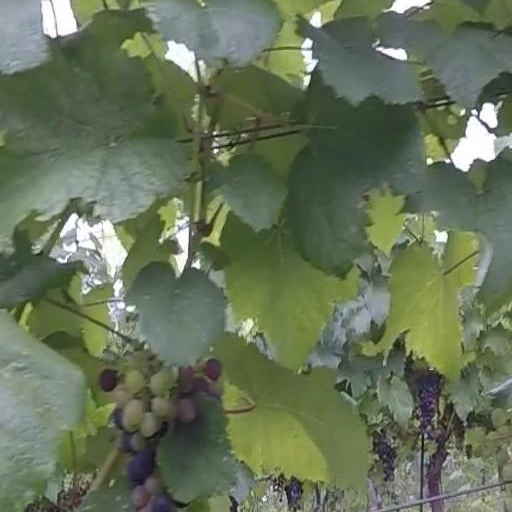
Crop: grape